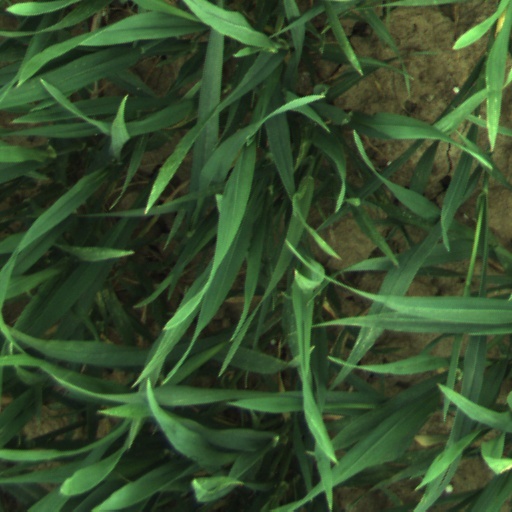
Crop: wheat